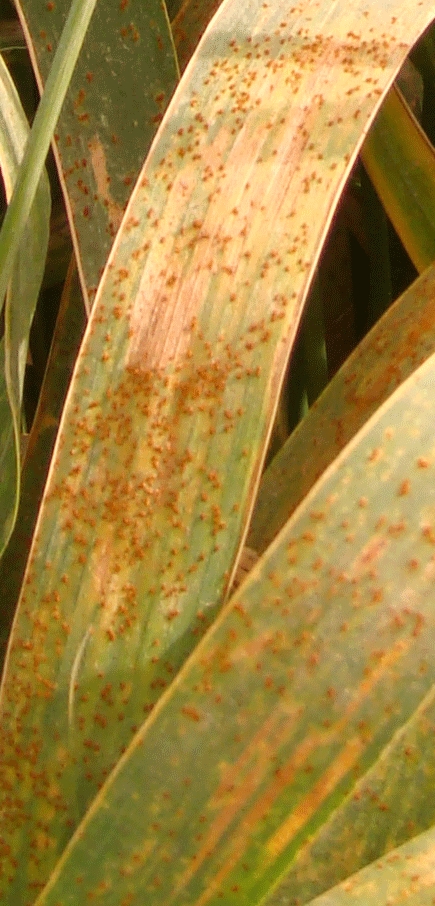
Label: Wheat___Brown_Rust